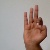
The image shows a hand gesture representing the letter 'F' in Indian Sign Language.